Palladacycle

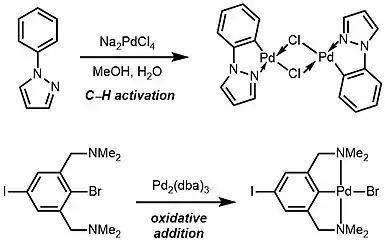
Preparation of palladacycles via C-H activation and oxidative addition.

The palladacycles could also be classified by the donor atoms. For example, the Herrmann’s catalyst discussed before is a phosphine-derived palladacycle. Other types of palladacycles such as phosphite palladacycle, imine palladacycle, oxime palladacycle, CS-/CO-palladacycles are also effective in catalytic reactions. Palladacycles derived from 2-aminobiphenyl have been used in a variety of cross-coupling reactions.